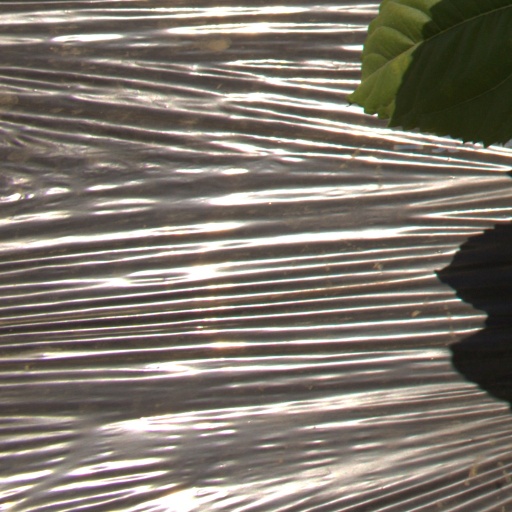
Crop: Jerusalem artichoke